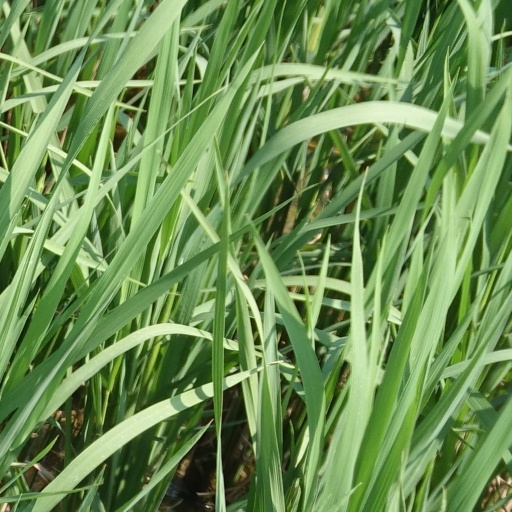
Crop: rice